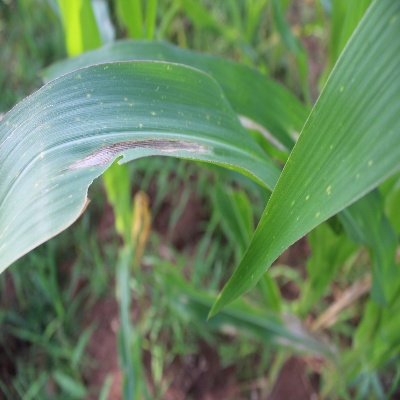
Crop: Maize
Condition: leaf spot